Devil City Angels

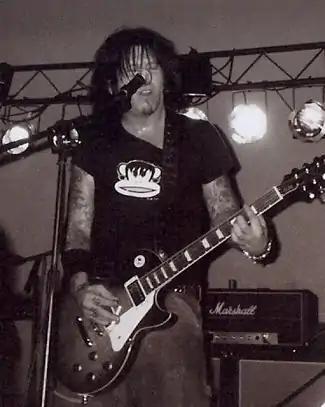
Lead guitarist Tracii Guns

The new rock supergroup officially launched a website and posted some songs including their debut single "All My People" and "No Angels".